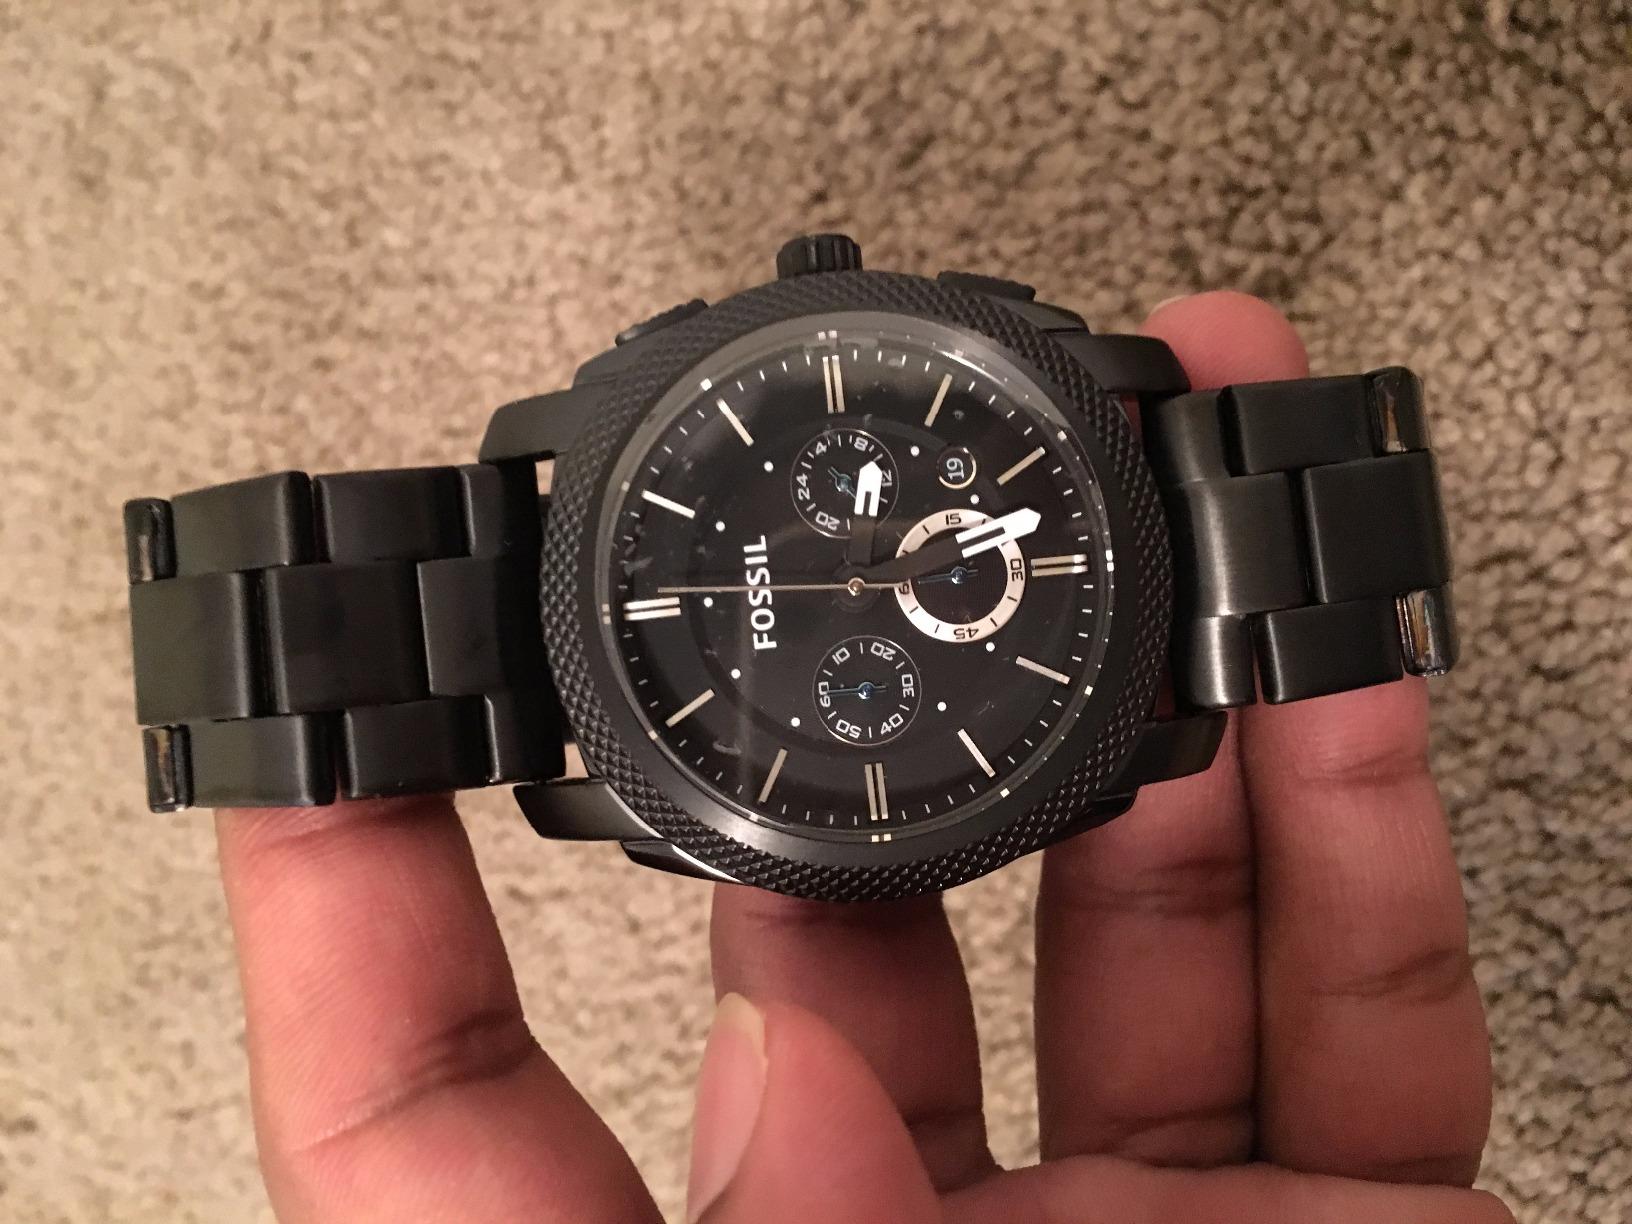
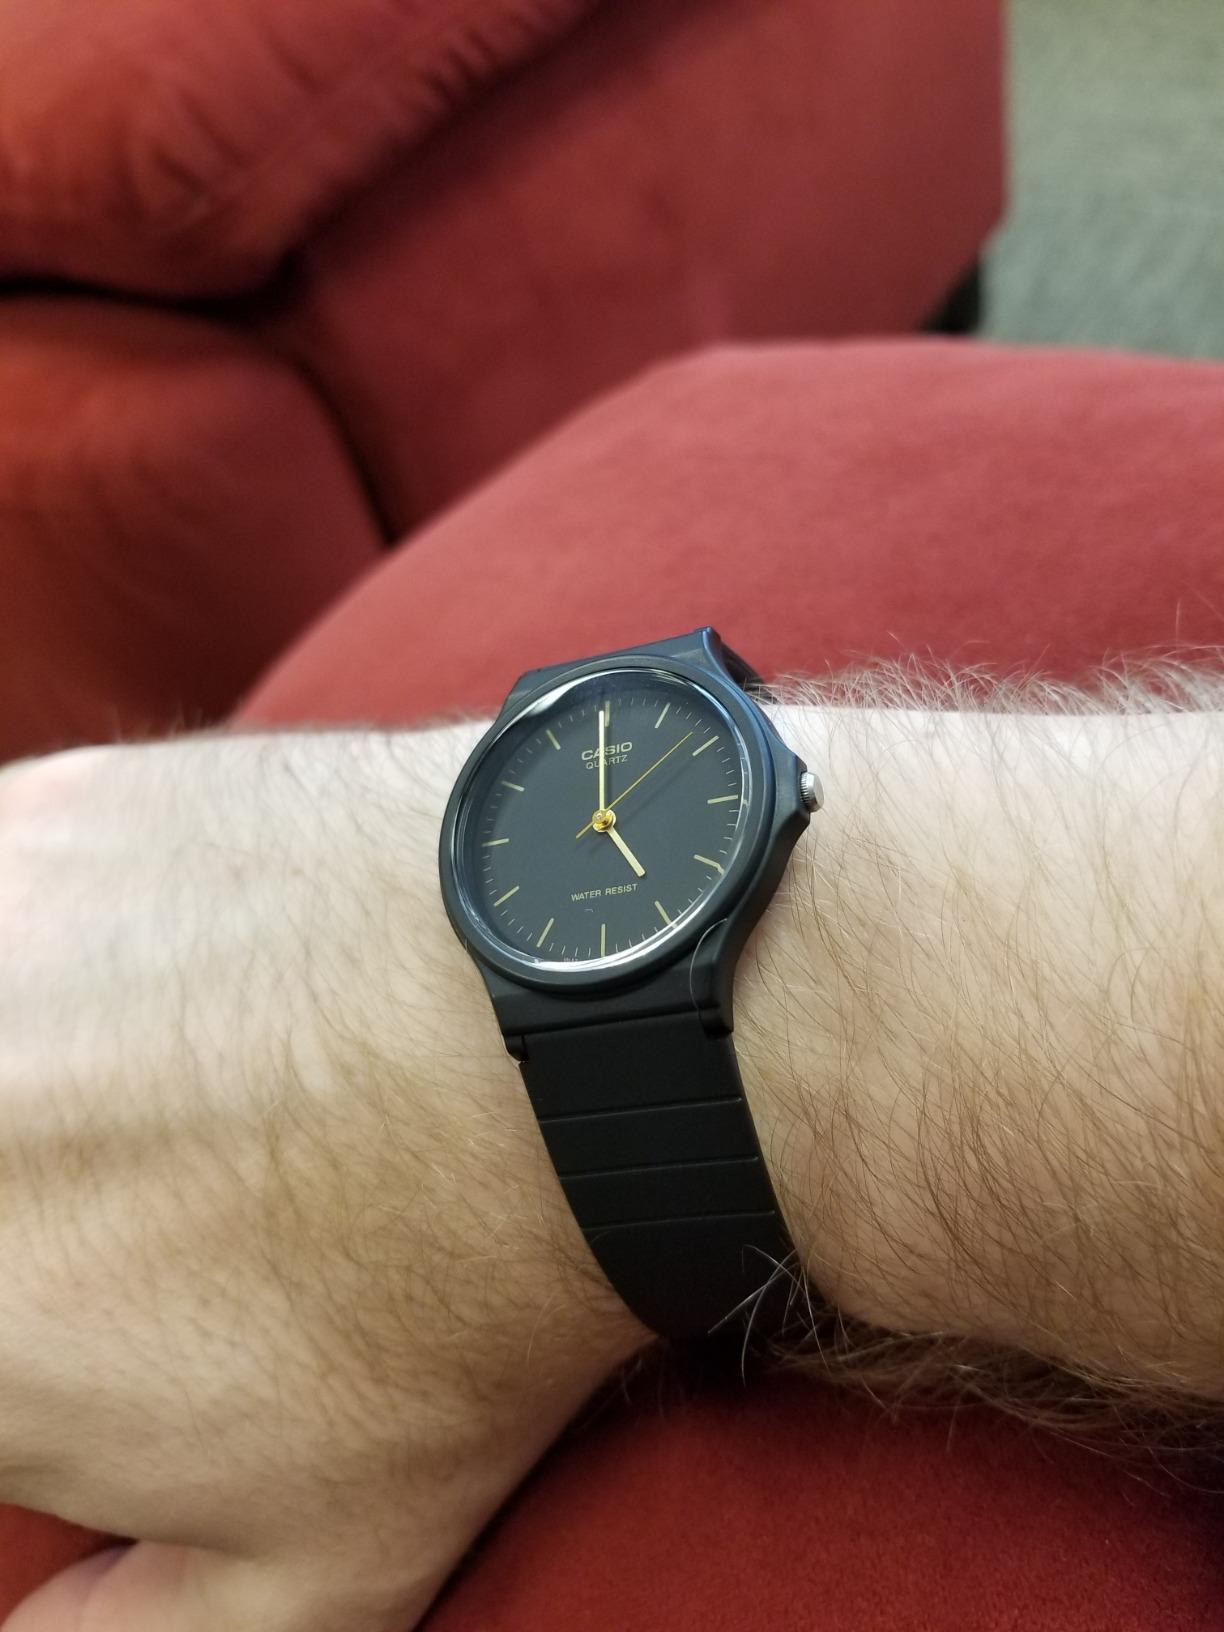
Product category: accessories_watch
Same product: no